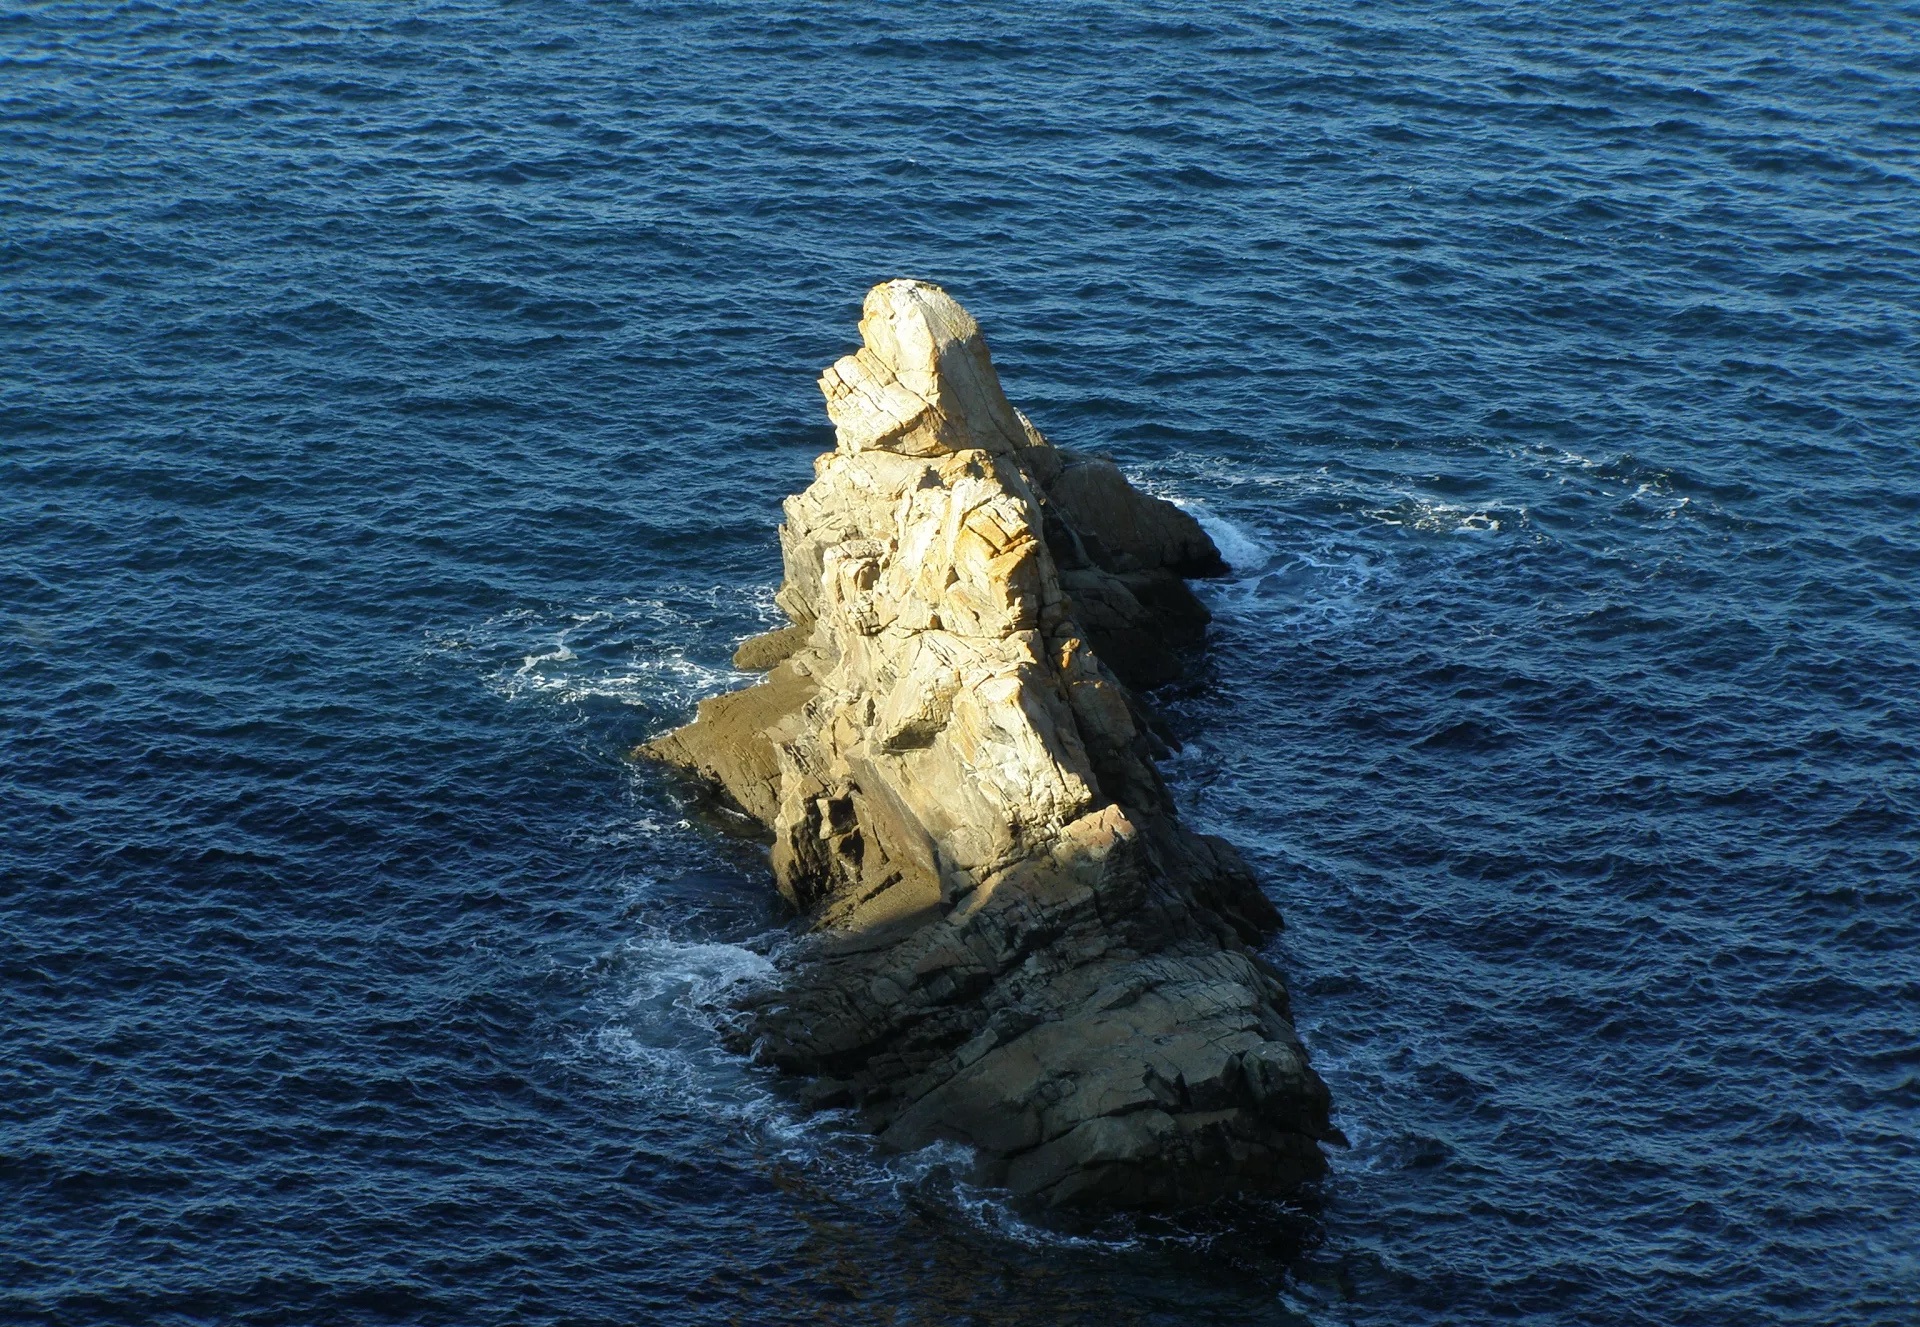
sea, coast, water, rock, ocean, shore, wave, cliff, france, surf, reflection, vehicle, holiday, terrain, material, stones, cliffs, rocky coast, cape, brittany, wind wave, douarnenez